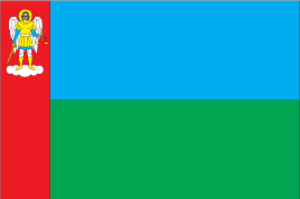
Ovroutch est une ville ukrainienne de l'oblast de Jytomyr et le centre administratif du raïon d'Ovroutch. Sa population s'élevait à 16 614 habitants en 2013.
Perchotravneve ou Perchotravnevoïe est une commune urbaine de l'oblast de Jytomyr, en Ukraine. Sa population s'élevait à 2 517 habitants en 2011.